Law & Order: Special Victims Unit season 4

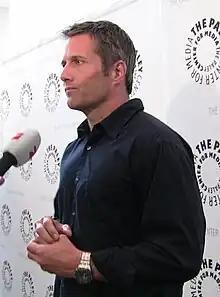
Rob Estes plays an abusive father his son fears to confront. Estes's performance was well received and considered for an Emmy.

Gloria Reuben guest starred in the episode, "Dolls" as the mother of a missing daughter. Reuben later went on to portray Bureau Chief Assistant District Attorney Christine Danielson in the and Assistant U.S. Attorney Christine Danielson in the . Concerning Reuben's Season 4 performance, Michael Buckley of TV Guide wrote "The scenes between Reuben and Ice-T are particularly good, and the detective bends the rules to try to help the agonizing mother." With the episode "Appearances", John Cullum guest starred as ADA Cabot's old law professor-turned-defense attorney Barry Moredock who comes in when defendants' civil and amendment rights are believed to be violated. This role became recurring for Cullum in later seasons. Rob Estes guest stars in "Desperate" as the prime suspect in his second wife's murder. Max Jansen Weinstein guest stars as a silent child in "Desperate", where he witnesses his stepmother's murder.